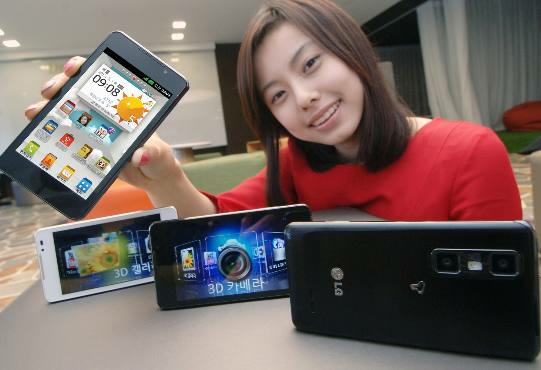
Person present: Yes